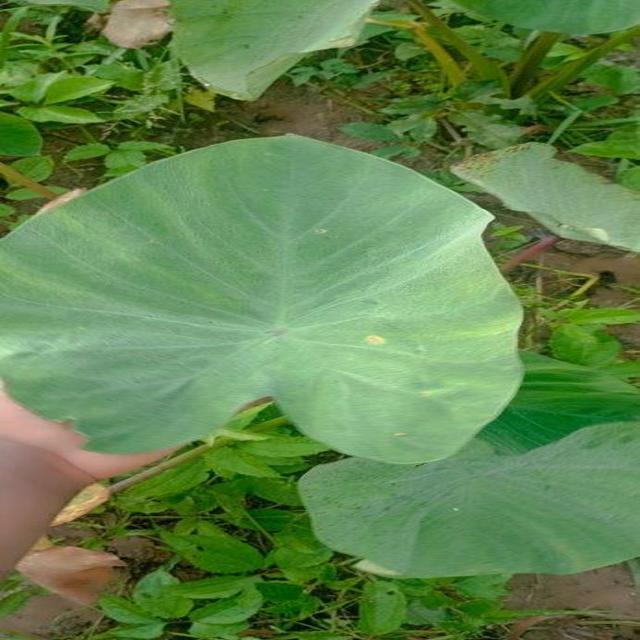
Label: Healthy